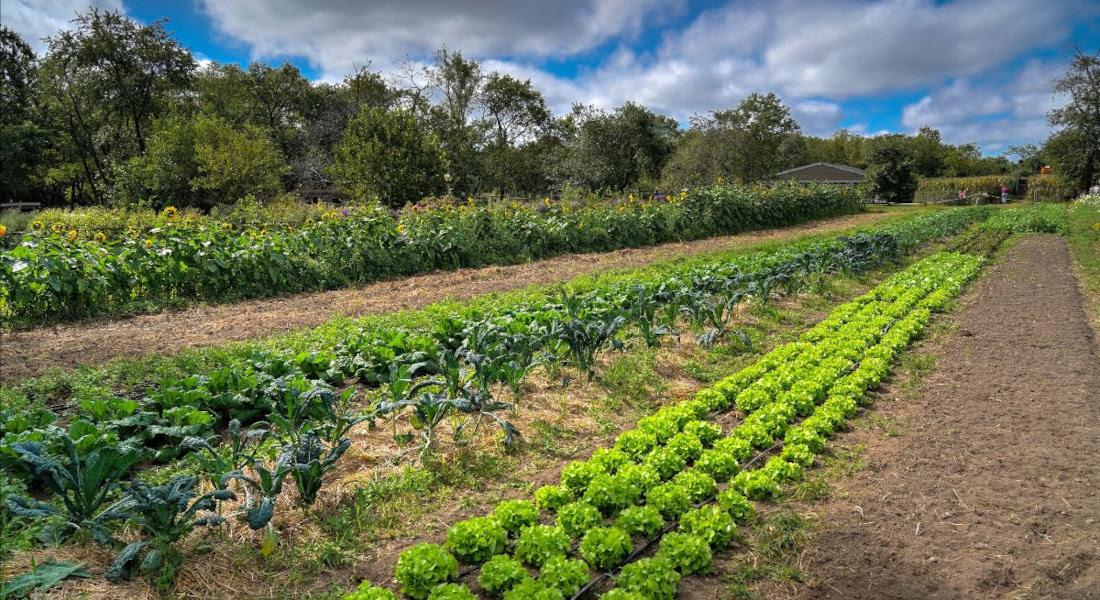
Shambani humu kunaonekana kumepandwa maua nyingi zinazopendeza na kuvutia macho. Kando yake kuna mimea iliyopandwa. Kwa umbali watu wanaonekana wamesimama na nyumba pia inaonekana.